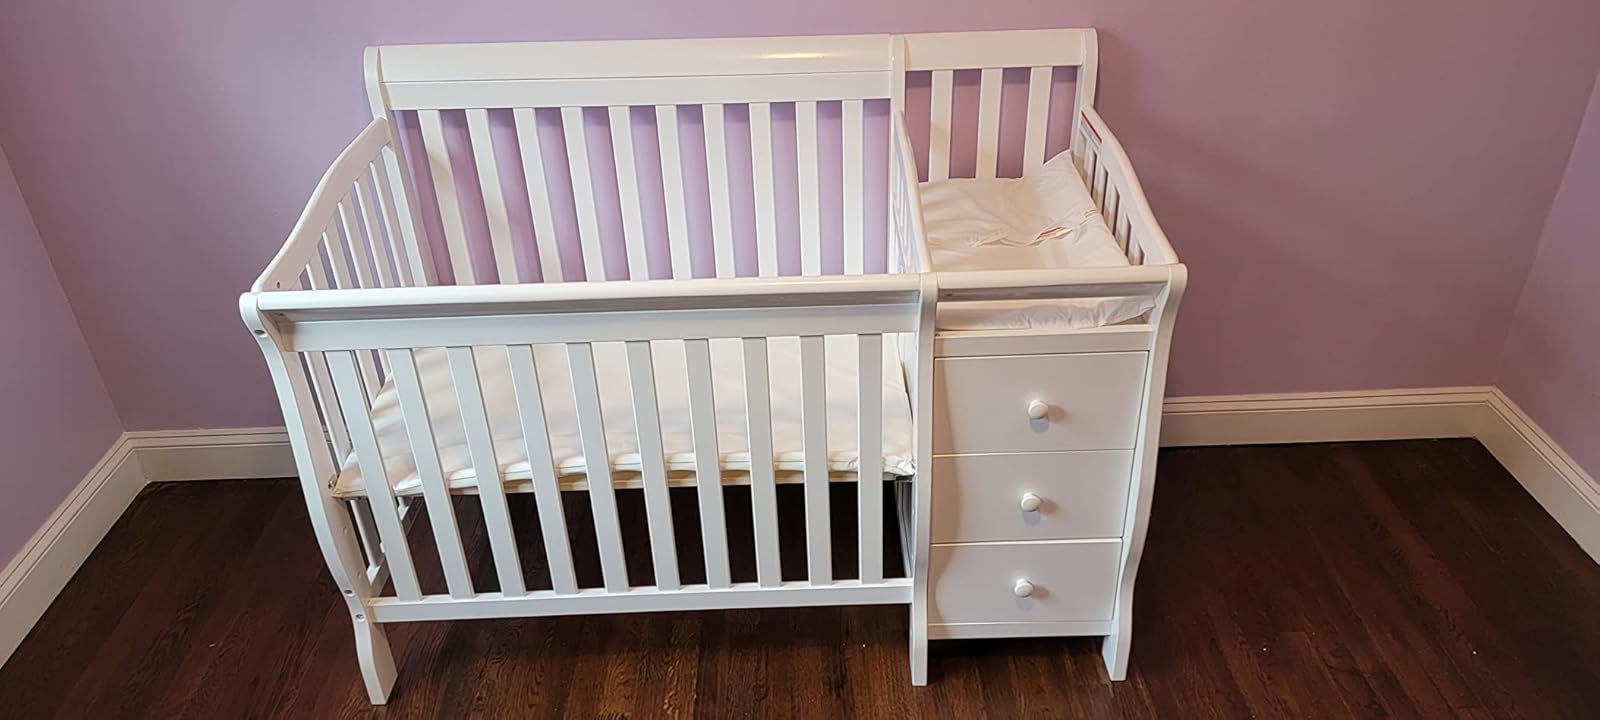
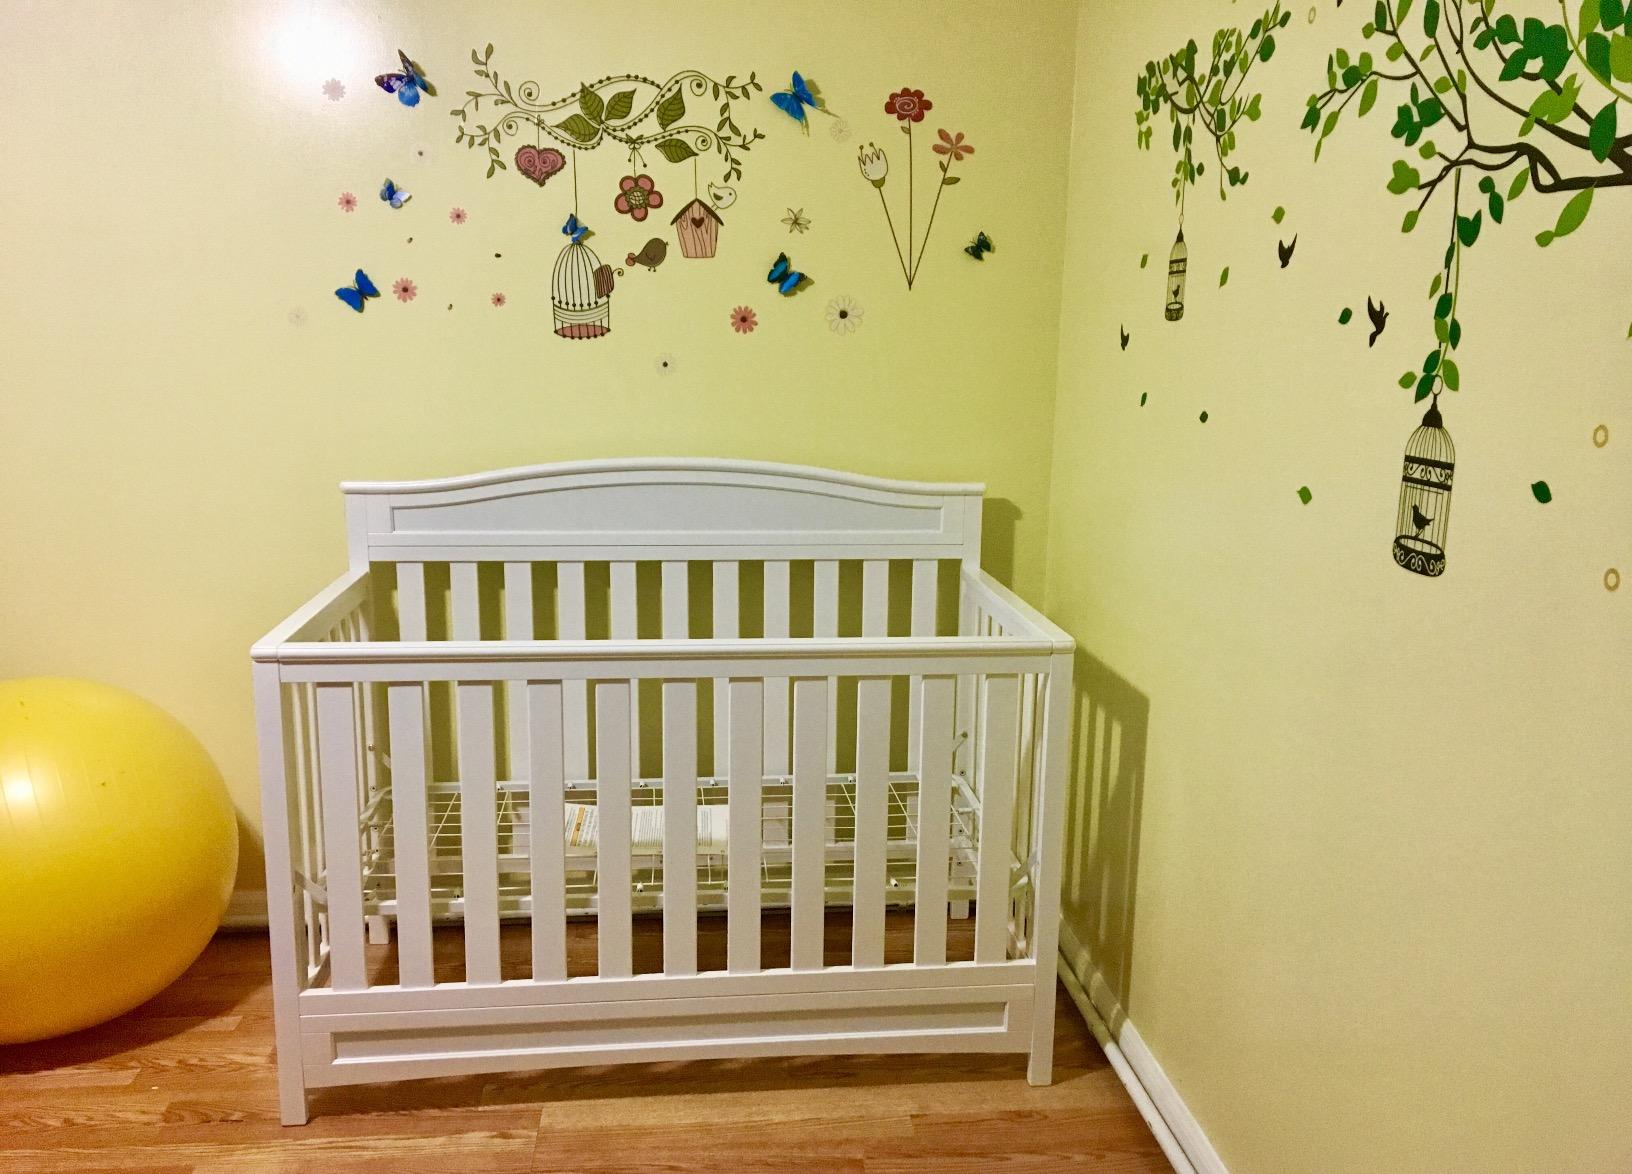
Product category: products_crib
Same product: no